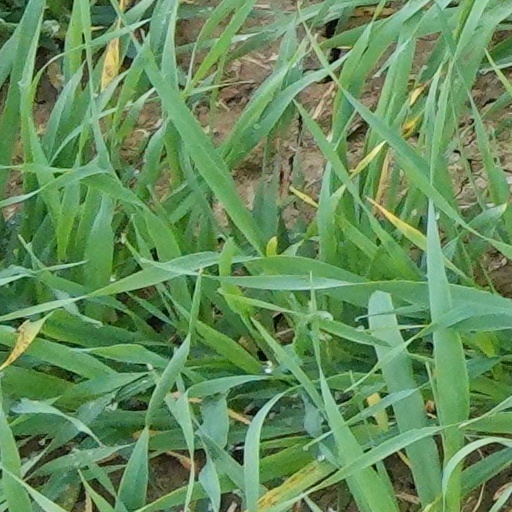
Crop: wheat